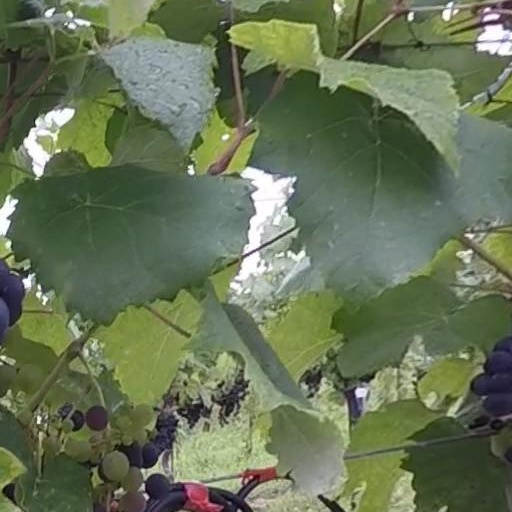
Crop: grape